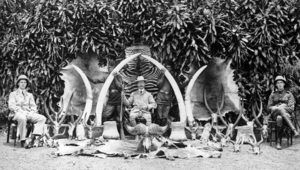
Henry Hesketh Bell Joudou, né en 1864 et mort en 1952, est un administrateur colonial britannique.